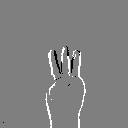
ASL letter: w